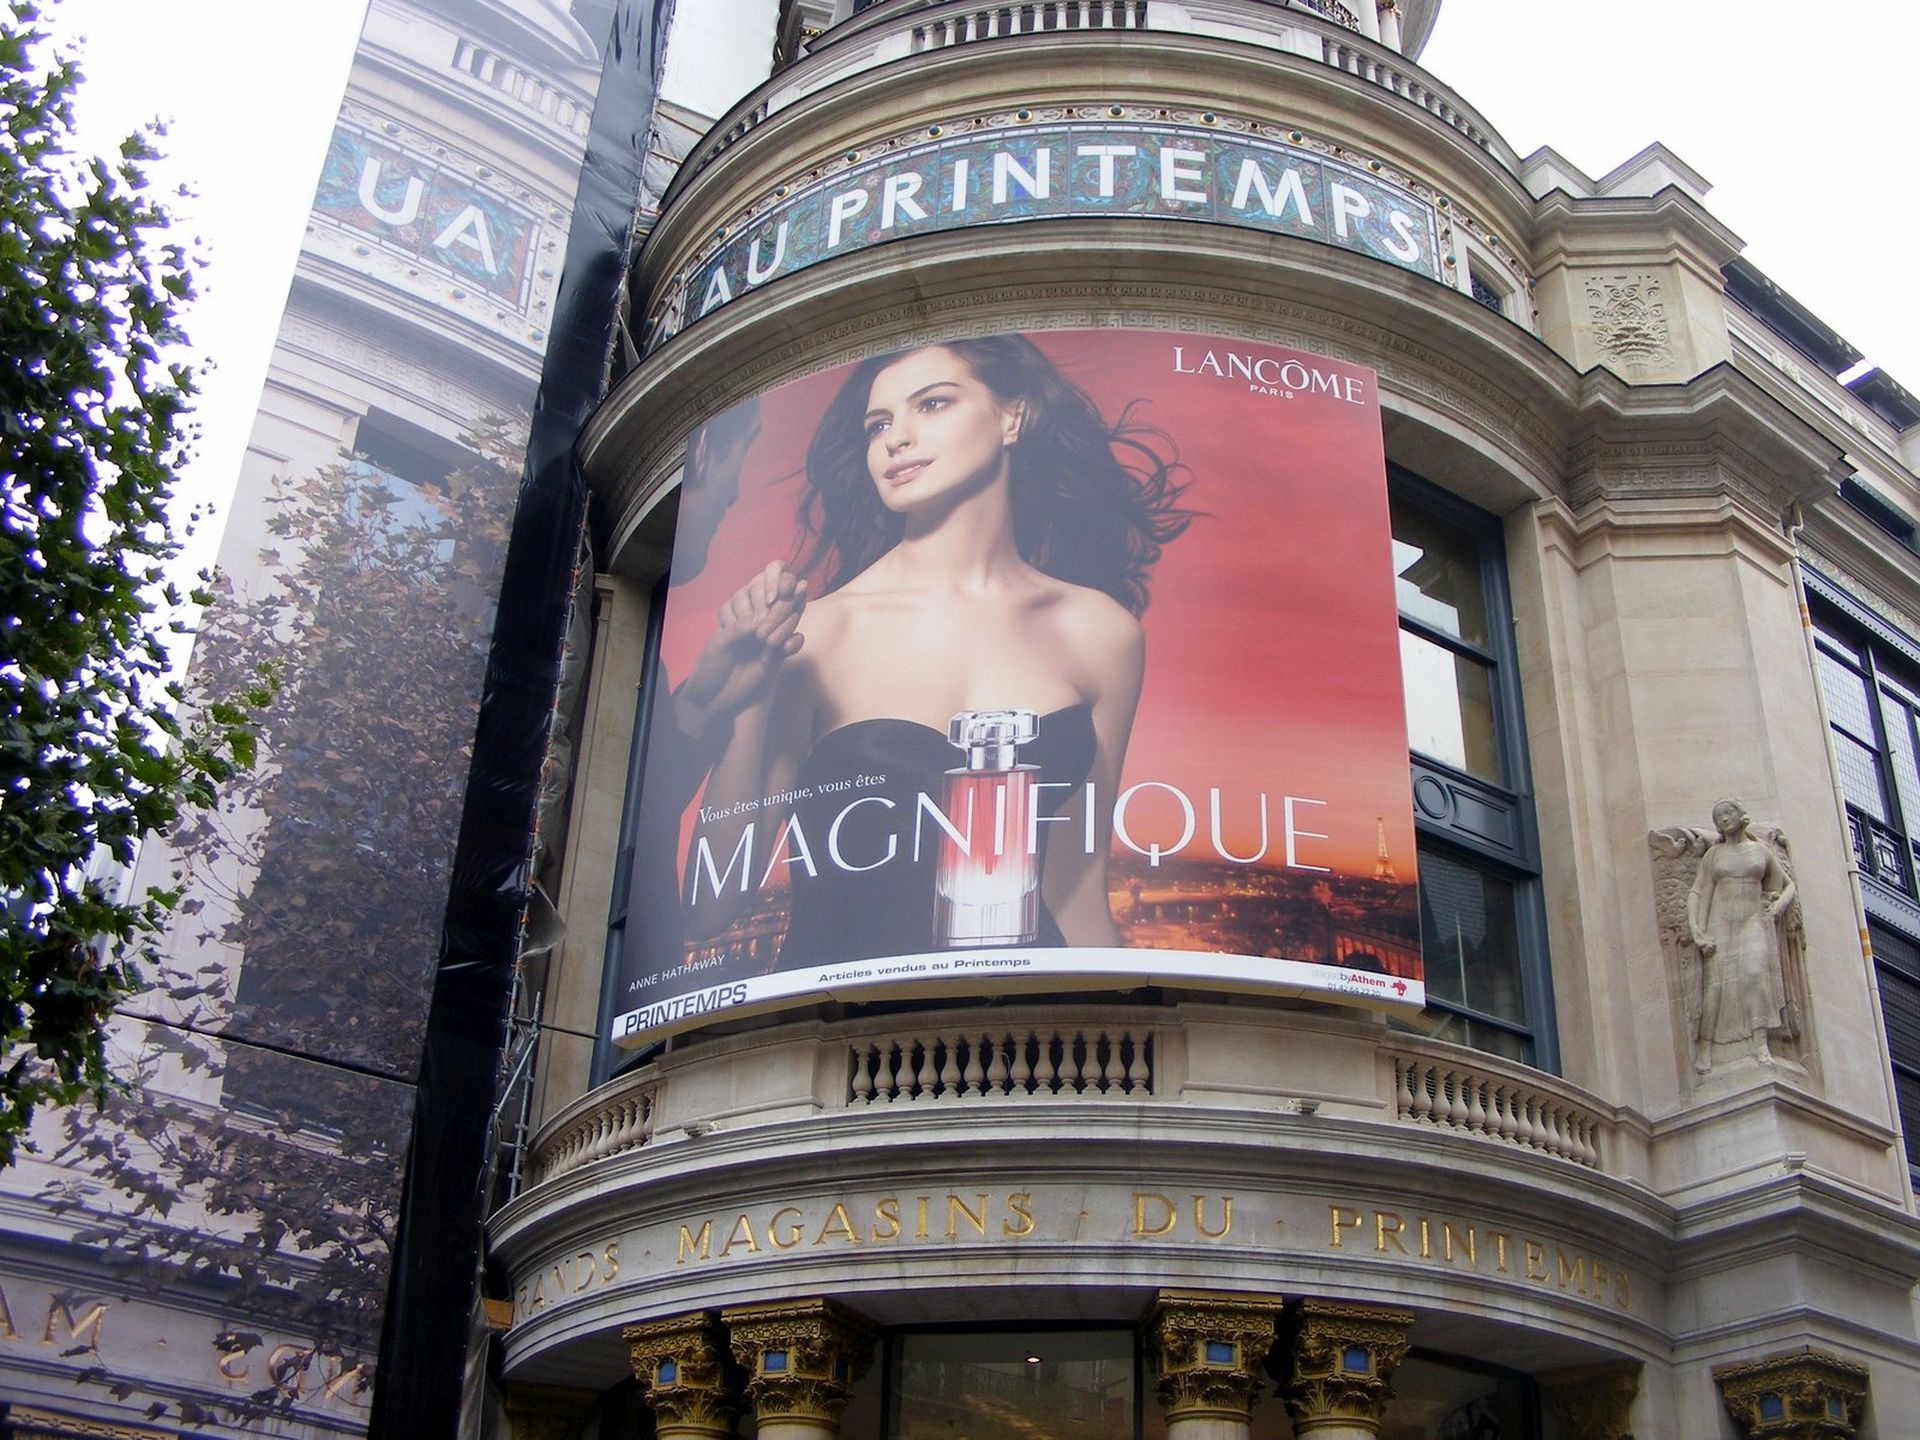
architecture, woman, window, paris, advertising, monument, summer, statue, arch, landmark, facade, theatre, poster, models, advertise